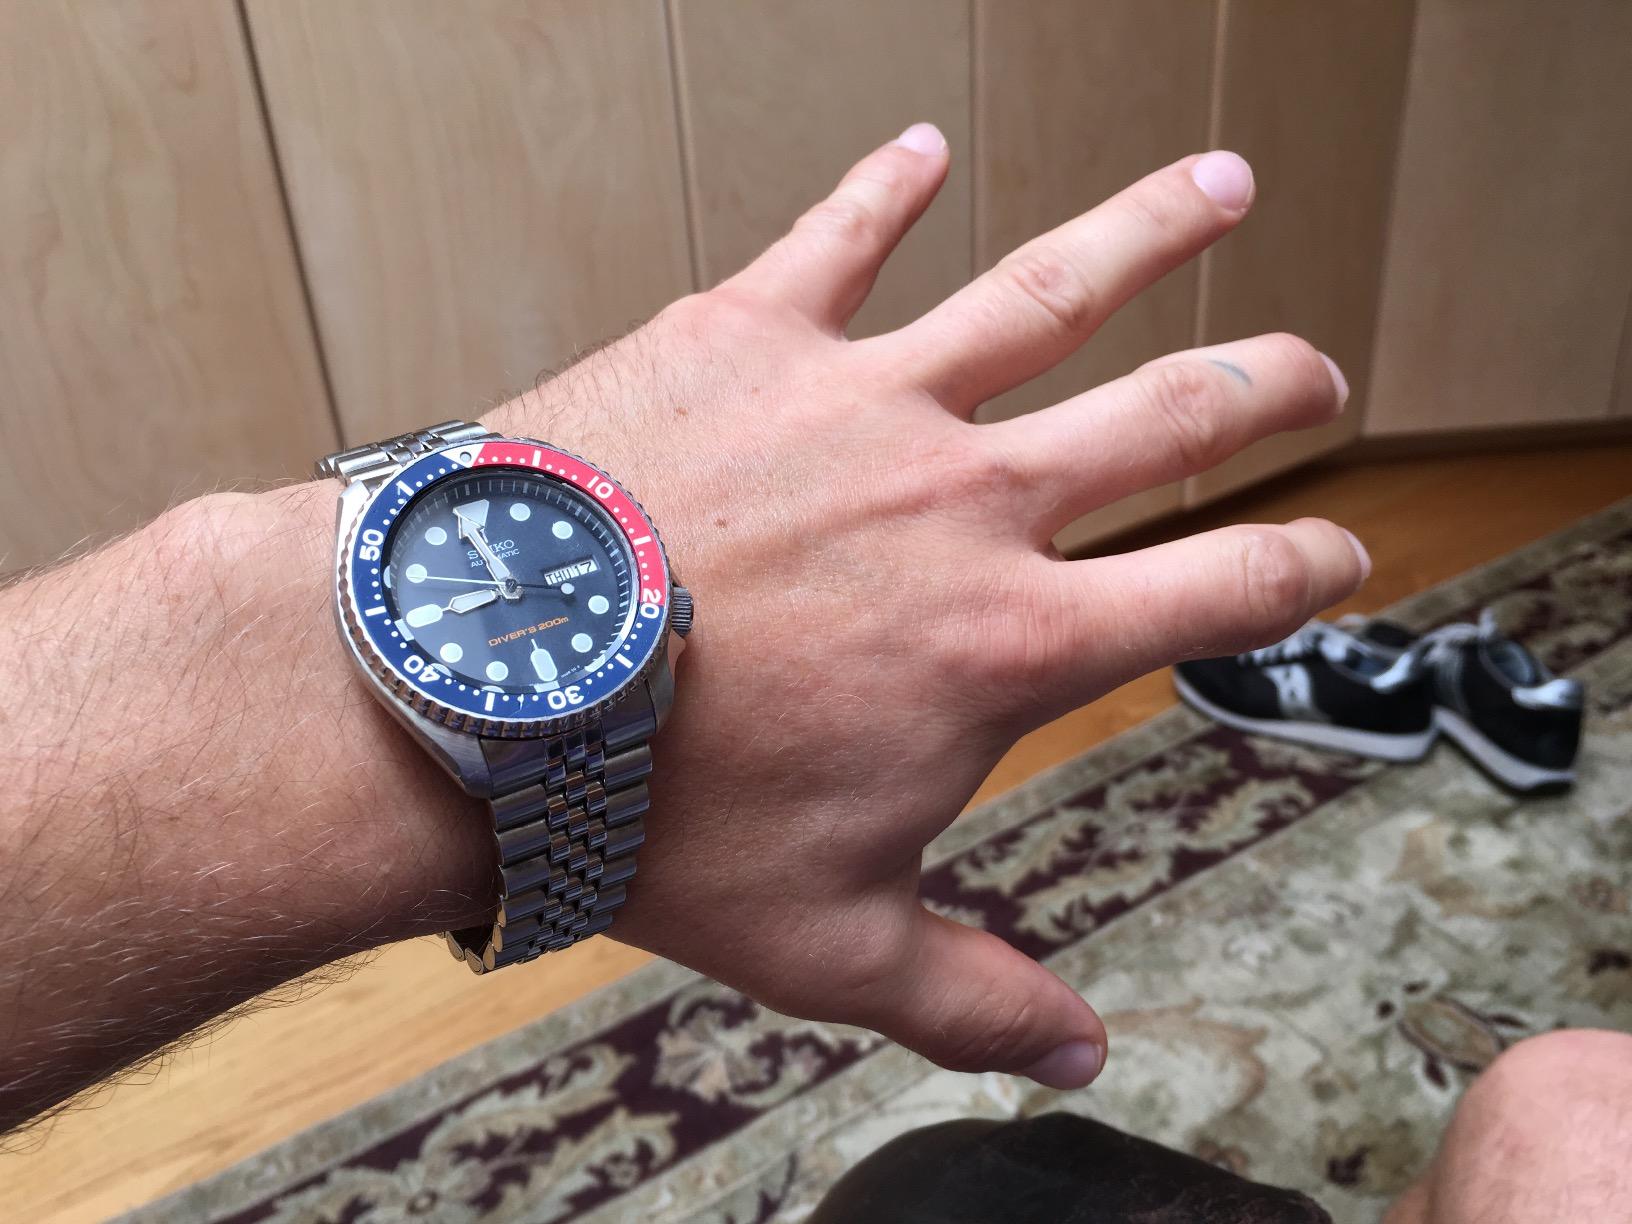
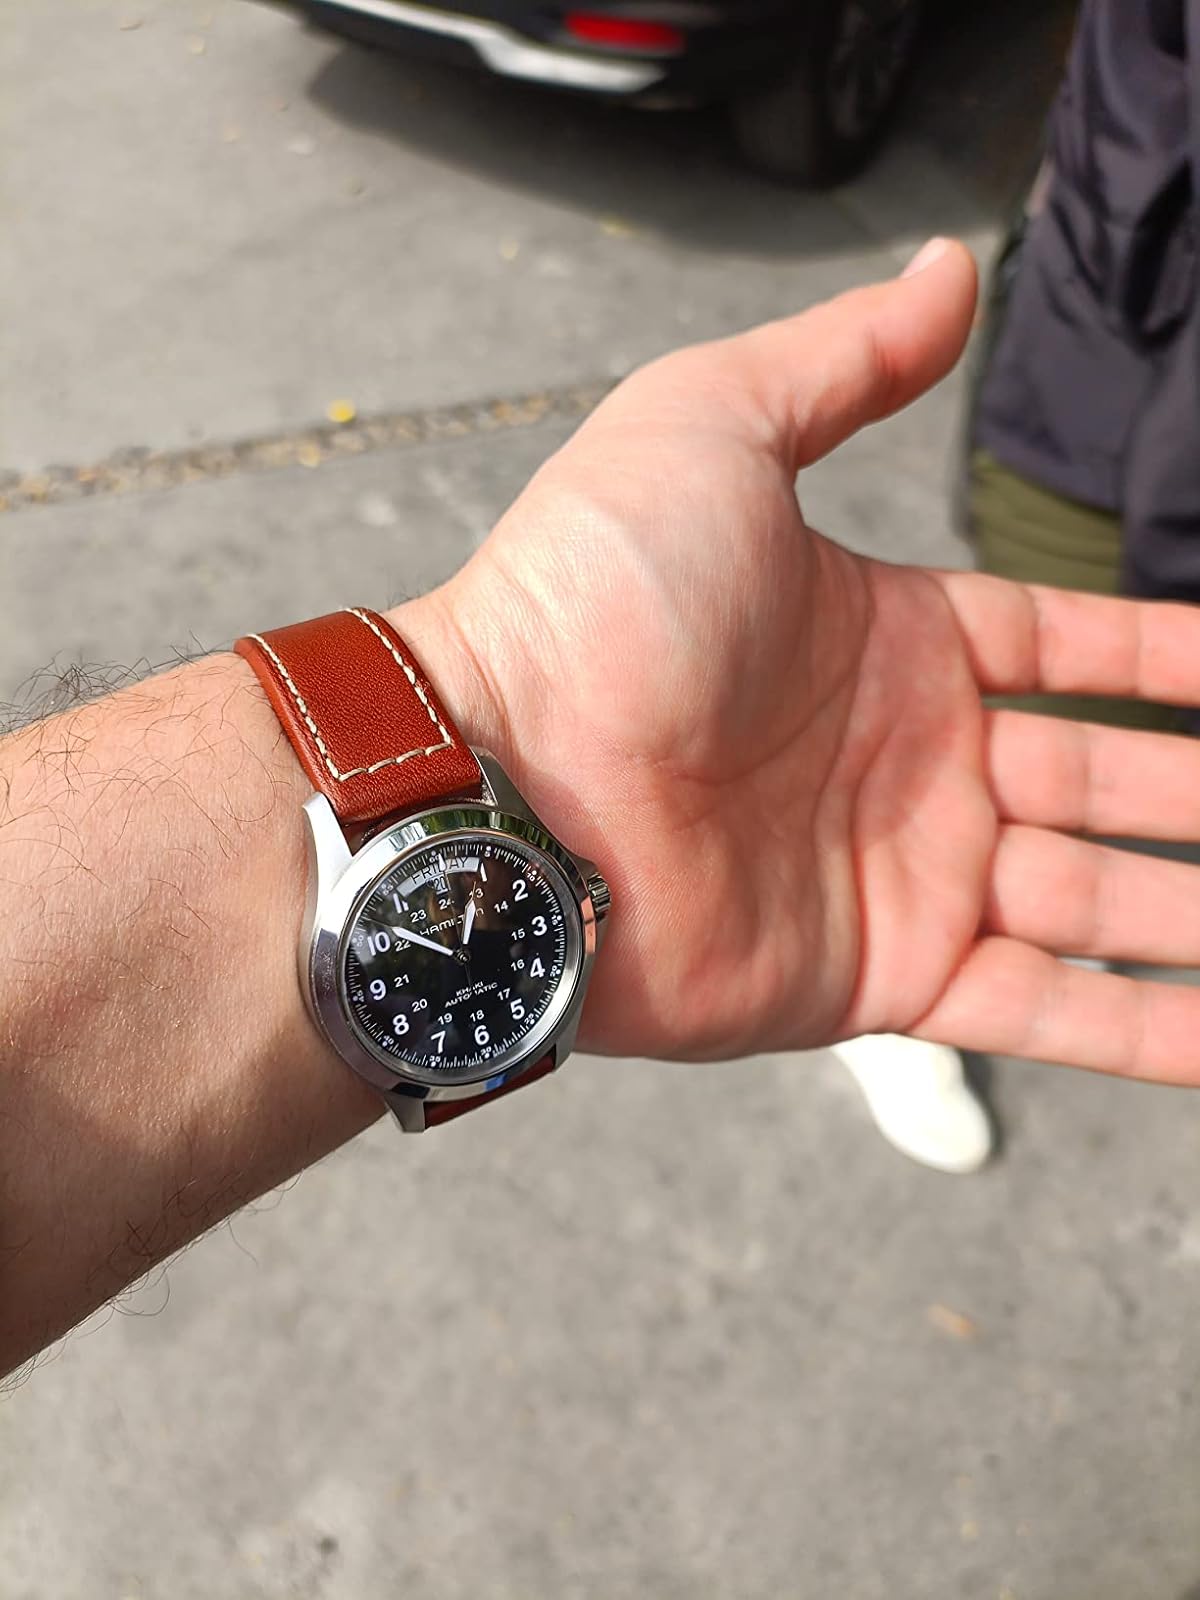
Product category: accessories_watch
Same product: no